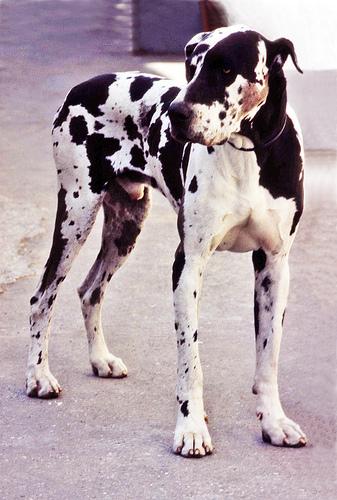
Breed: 206-n000035-Great_Dane